Turner Scott Motorsports

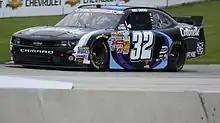
Rookie of the Year Kyle Larson at Road America in 2013.

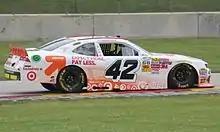
Dylan Kwasniewski's up&up Camaro at Road America in 2014.

In 2013, Earnhardt Ganassi Racing's development driver, Kyle Larson was signed to drive the No. 32 Chevrolet Camaro full-time. Despite having never driven a Nationwide car before, and after being involved in early wrecks, Larson finished 2nd to Kyle Busch at Bristol. Larson would claim Rookie of the Year honors that year, and would later move up to the Sprint Cup Series with Ganassi.